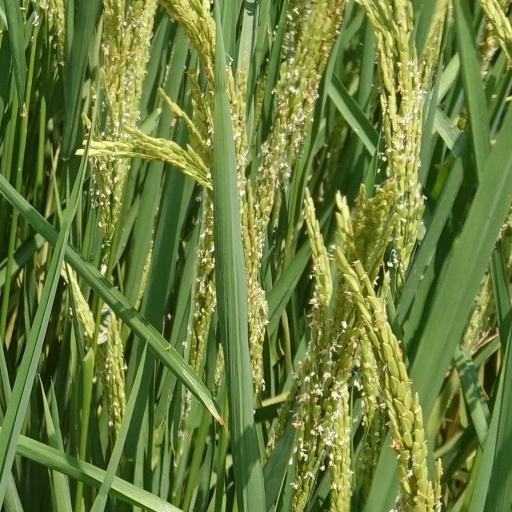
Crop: rice